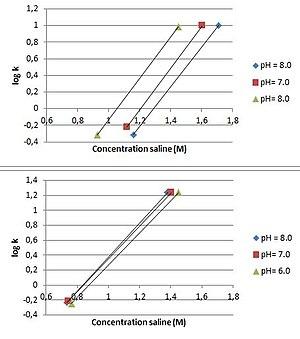
La chromatographie d’interaction hydrophobe est une chromatographie en phase liquide à haute performance utilisée pour la séparation sans dénaturation des acides aminés hydrophobes, des peptides et des protéines.